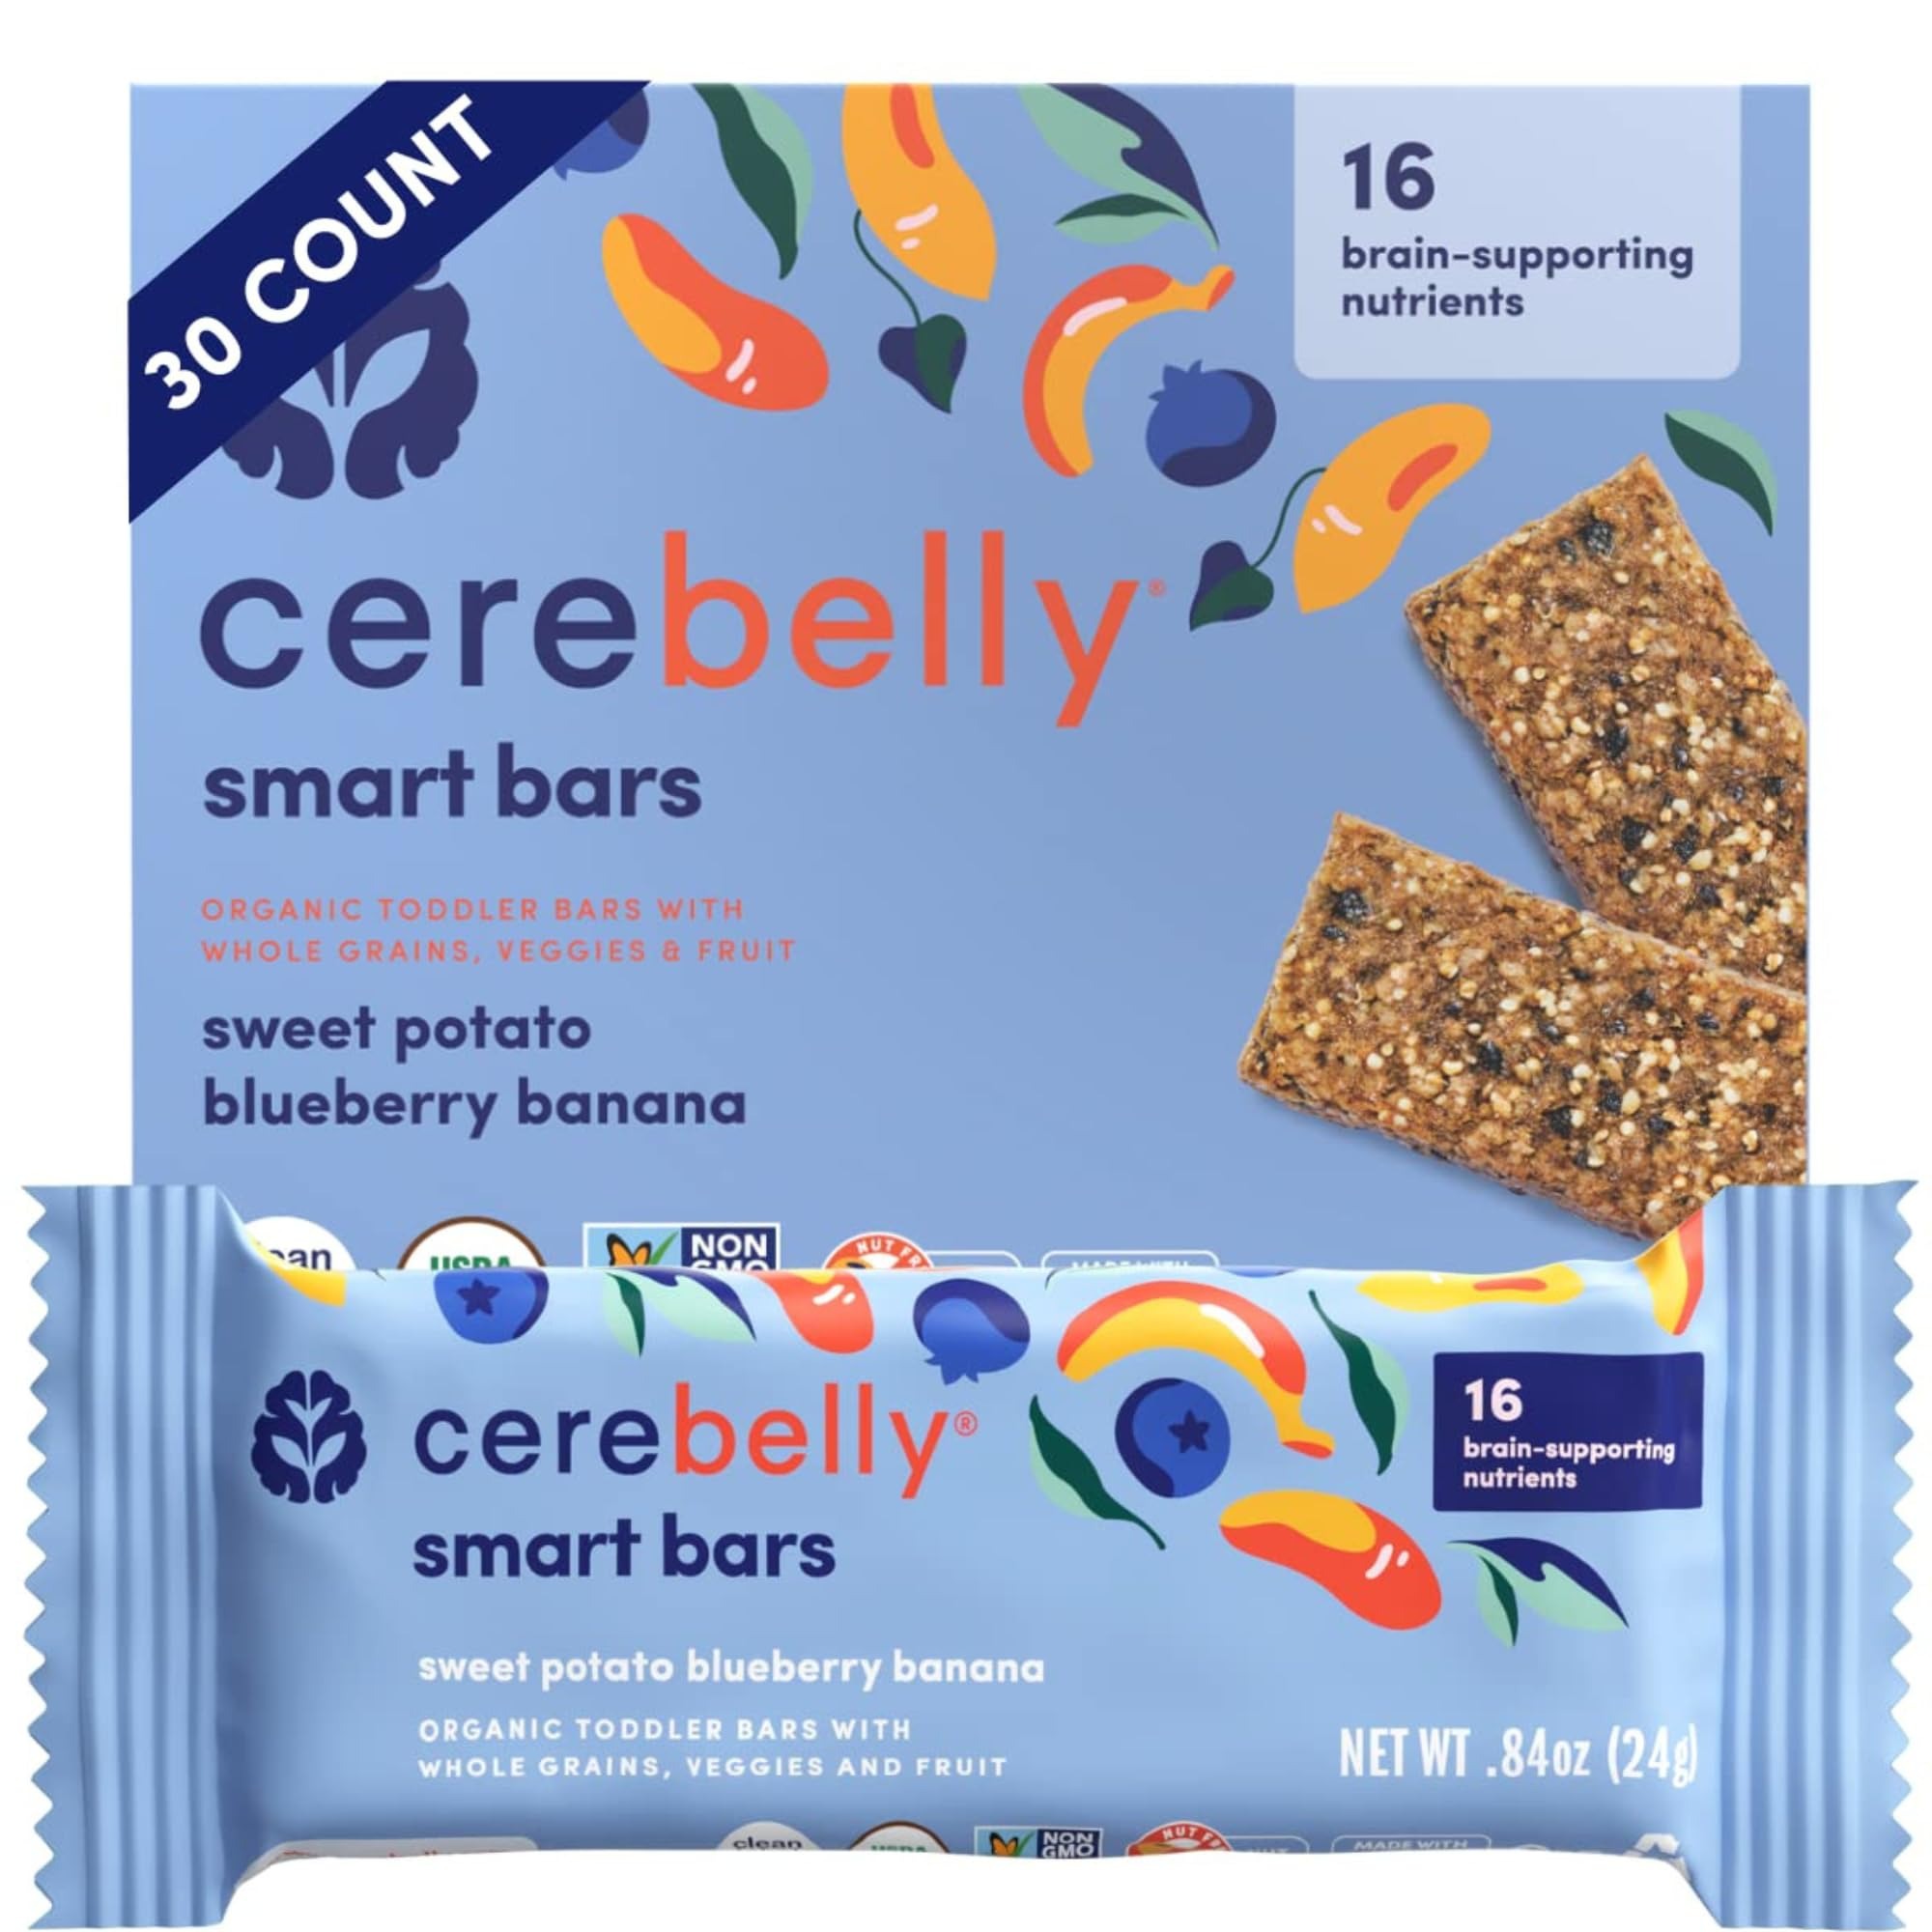
Item Name: Cerebelly Toddler Snack Bars | Organic Sweet Potato Blueberry Banana Smart Bars | Healthy Snack for Kids | 16 Brain-supporting Nutrients, Gluten Free, Nut Free, No Added Sugar | Pack of 30
Bullet Point 1: SCIENCE BACKED NUTRITION: Our Smart Bars were created by a practicing neurosurgeon with her Stanford PhD in developmental neurobiology and mom-of-three. With tasty ingredients and science-backed nutrition, our bars are the best snack for your child’s growing brain.
Bullet Point 2: SUPPORTS COGNITIVE DEVELOPMENT: Our smart bars contain 16 key brain-supporting nutrients, including Zinc, Iron, and Vitamin C, for healthy cognitive development of the parietal lobe. The parietal lobe is responsible for memory retention, overall attention and the beginnings of number cognition and improved spatial awareness.
Bullet Point 3: CLEAN LABEL PROJECT PURITY AWARD WINNER: We’re raising the bar for baby food! After rigorous testing for harmful levels of contaminants, we are the first shelf-stable baby food to receive the Clean Label Project Purity Award by the Clean Label Project.
Bullet Point 4: ORGANIC INGREDIENTS: Crafted from whole foods, including organic Sweet Potatoes, Blueberries and Banana, we’ve put a fresh and nutritious spin on snacks for toddlers. Veggie-first and no added sugar, our organic Sweet Potato Blueberry Banana Smart Bars give your toddler what their brain and body needs, right from the start.
Bullet Point 5: MADE WITH GLUTEN FREE INGREDIENTS: Give your toddler the nourishment they need to grow healthy and strong with our Sweet Potato Blueberry Banana Smart Bars. Little brains everywhere can enjoy our snack bars as they are made with gluten-free ingredients, BPA-free, non-GMO, organic, dairy-free, nut-free, and 100% plant derived.
Product Description: Crafted from whole-foods, Cerebelly uses organic ingredients, with a focus on vegetables. Cerebelly was the first shelf stable baby food to be awarded the Clean Label Project Purity Award (awarded by the Clean Label Project in 2021), a certification that tests for harmful levels of contaminants including heavy metals, chemicals, plastics and other toxins. Our Smart Bars were created by our founder, a practicing neurosurgeon, Stanford PhD in developmental neurobiology and mom-of-three. With tasty ingredients and science-backed nutrition, our bars are the best snack for your child’s growing brain.
Value: 25.2
Unit: Ounce

Price: 5.97